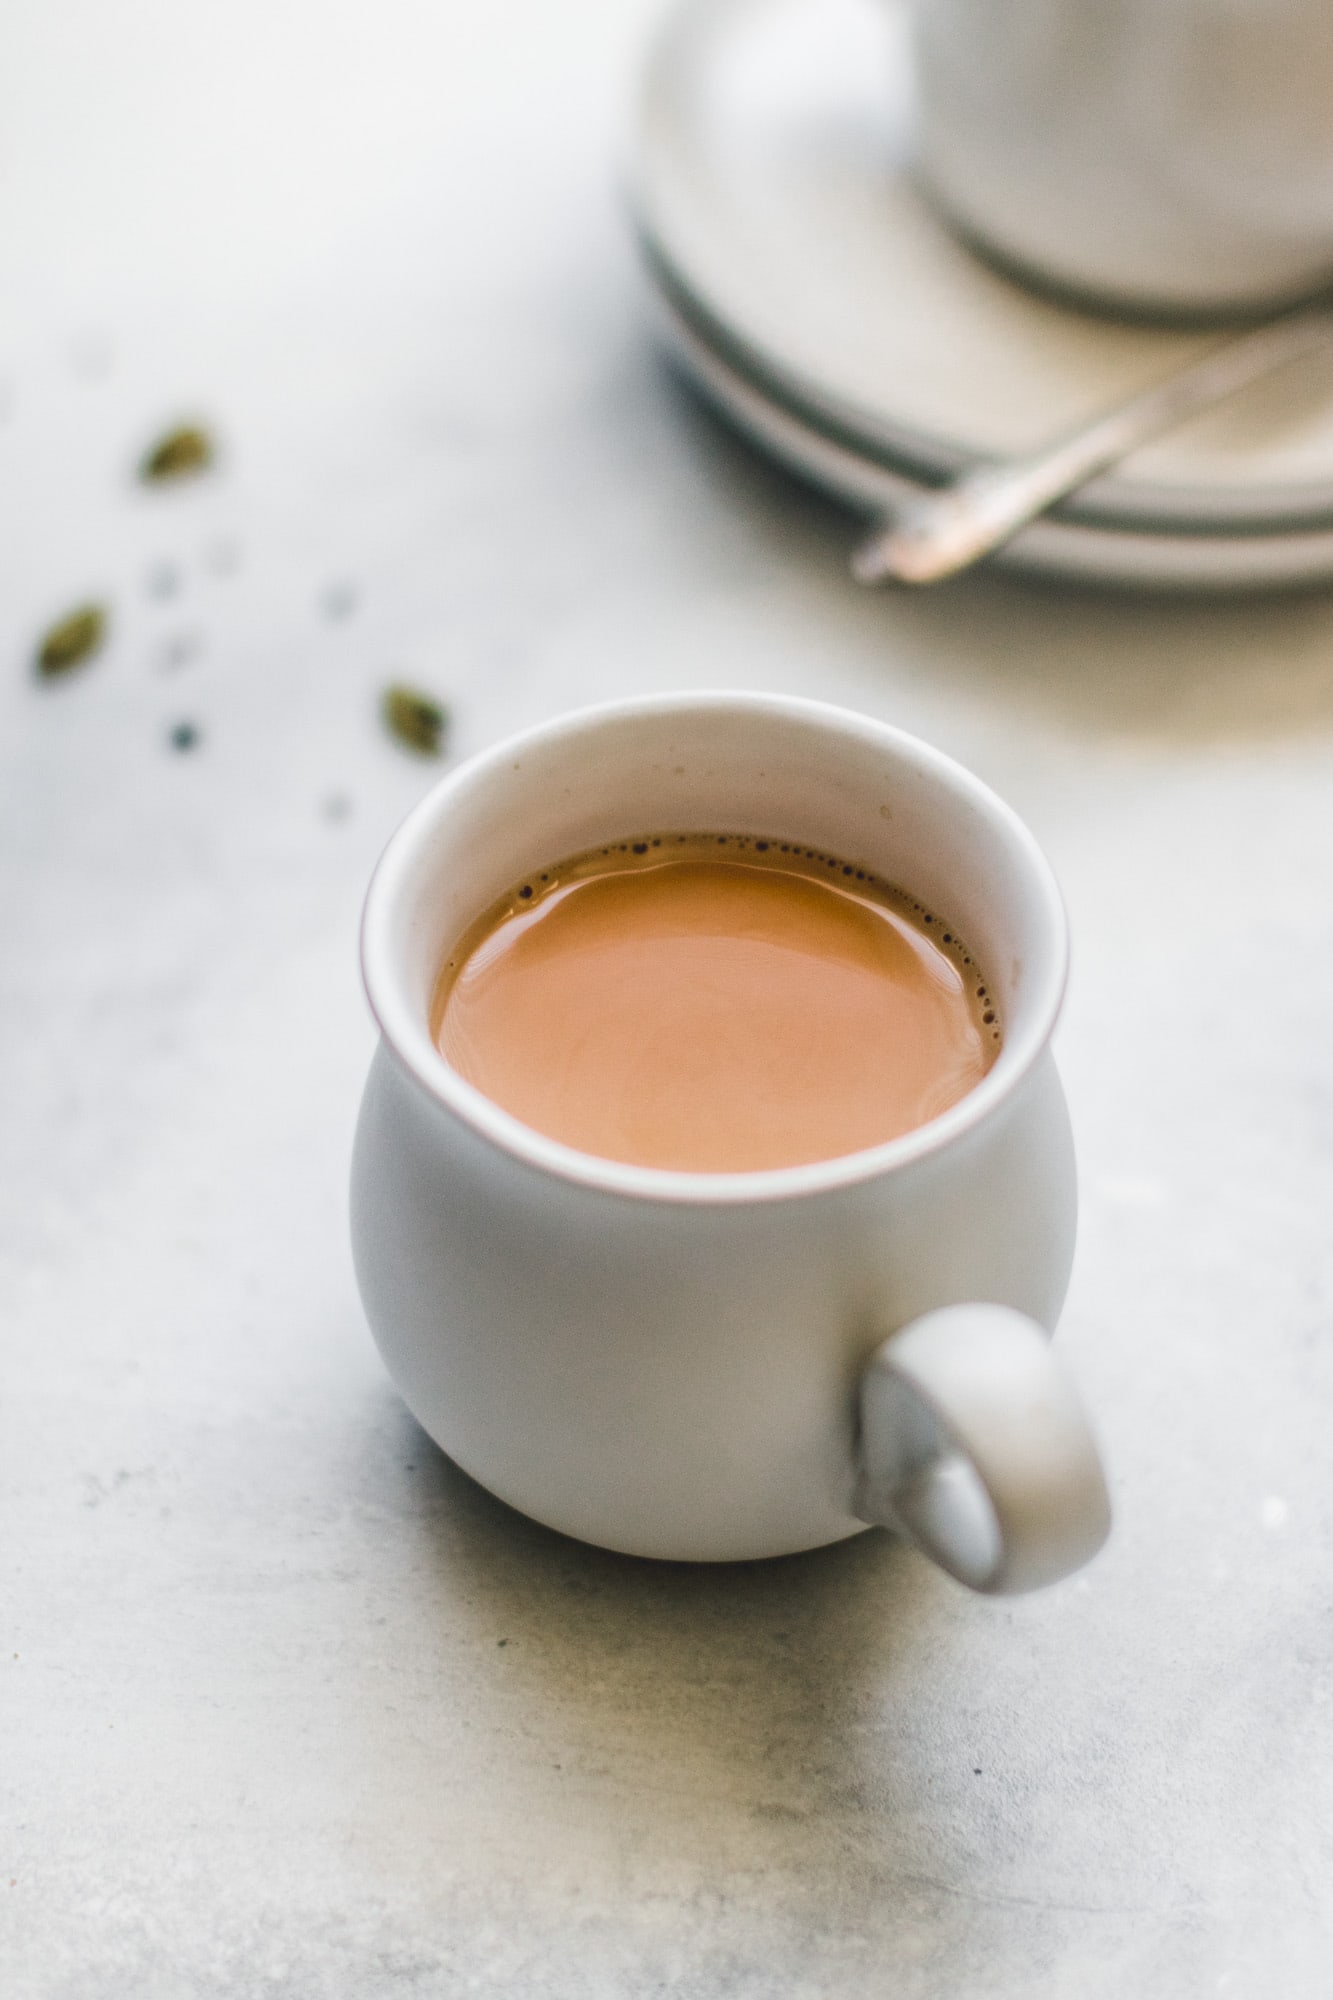
Dish: chai